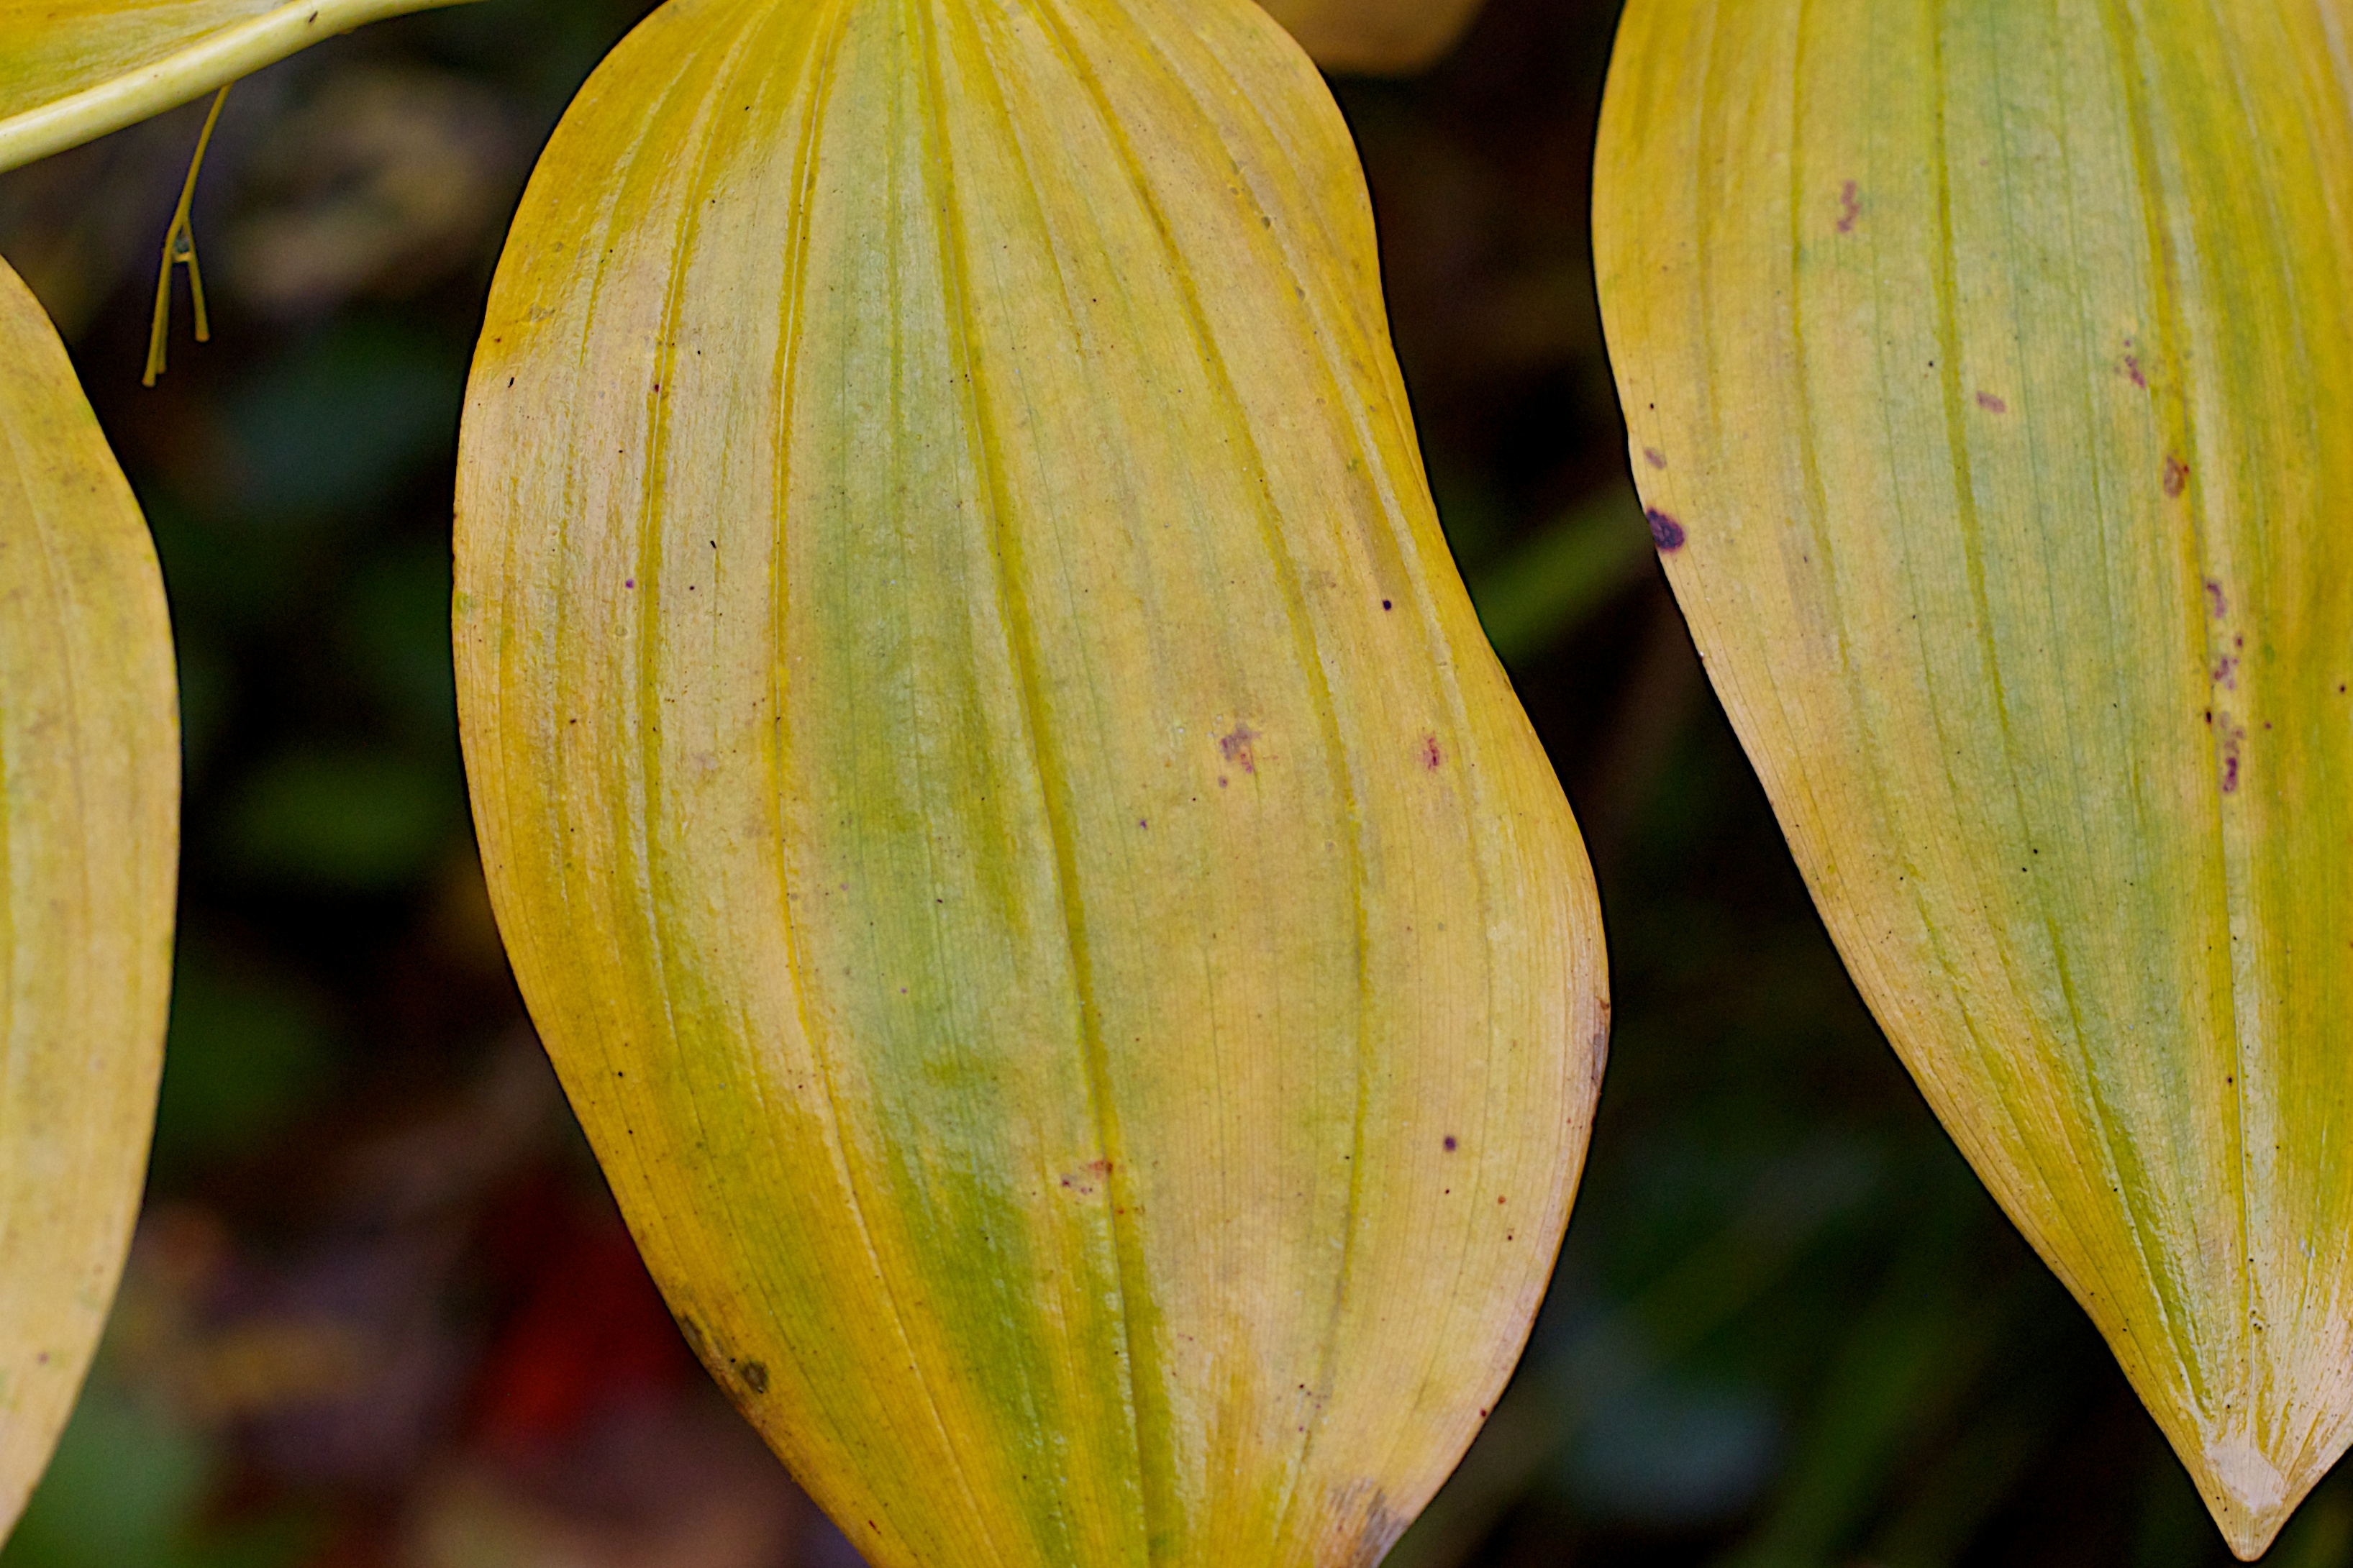
tree, plant, leaf, flower, food, green, produce, autumn, botany, yellow, flora, close up, odyssey, macro photography, flowering plant, plant stem, land plant